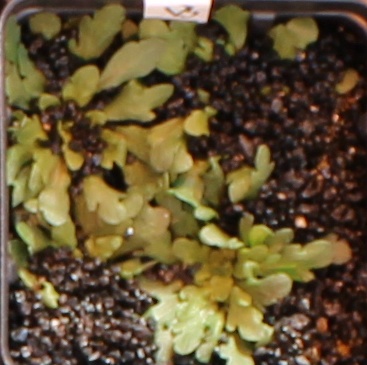
Label: Horseweed